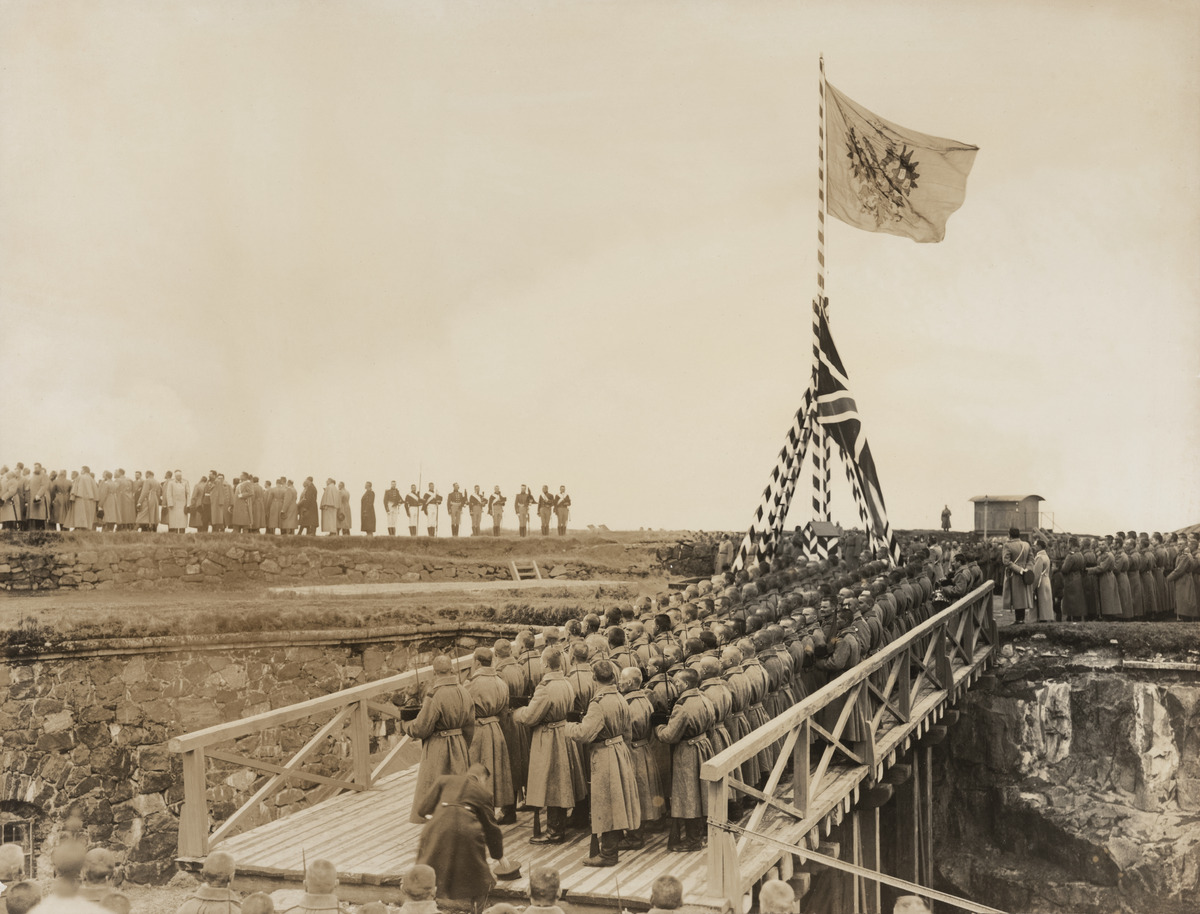
Viaporin venäläisen varuskunnan 100-vuotisjuhla huhtikuussa 1908
sisällön kuvaus: Viaporin venäläisen varuskunnan 100-vuotisjuhla huhtikuussa 1908. värillinen
Ajankohta: kuvausaika 1908
Paikka: Suomi, Uusimaa, Helsinki, Suomenlinna Helsinki
Aiheet: varuskunnat, linnoitukset, sotilaat, juhlamenot, juhlapaikat, liputus, yleisö, sillat